Conquest of Shu by Wei

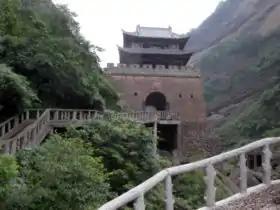
A reconstruction of Jiange (Jianmen Pass) in present-day Jiange County, Sichuan

By the time the Shu reinforcements led by Zhang Yi and Dong Jue reached Hanshou County, Jiang Wei and Liao Hua had decided to abandon their position at Yinping and rendezvous with Zhang Yi and Dong Jue at Jiange.